M-39 (Michigan highway)

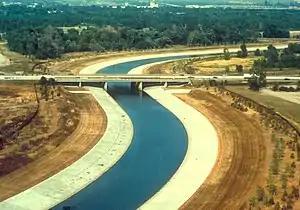
M-39 bridge over the River Rouge in Dearborn

North of the interchange for M-153, (Ford Road), M-39 crosses into Detroit. From there the road continues through the densely populated areas of the west side of the city. Next to the Chicago Road overpass, the freeway runs under a CSX Transportation rail line. The trunkline continues traveling to the north through a series of interchanges. The first is a partial interchange for Plymouth Road; northbound traffic exiting here is directed to use the service drive northbound to access Schoolcraft Road, and traffic can enter M-39 southbound. Next is the stack interchange with I-96 (Jeffries Freeway) with access to both the local and express lanes of that freeway. The last of the series is another partial interchange with Schoolcraft Road. As a counterpart to the Plymouth Road interchange, this one provides access from southbound M-39 to the cross street with a signed connection along the southbound service drive to Plymouth Road and an entry point for northbound traffic. Continuing north, M-39 comes to an interchange with M-5 (Grand River Avenue) which also connects to Fenkell Avenue, the 5 Mile Road equivalent on Detroit's mile road system.